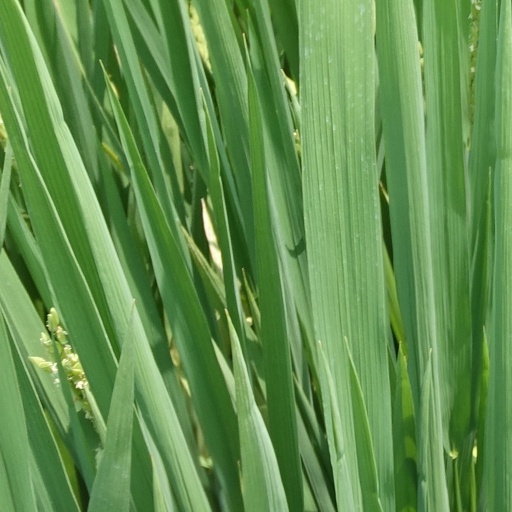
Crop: rice